Rui Barros

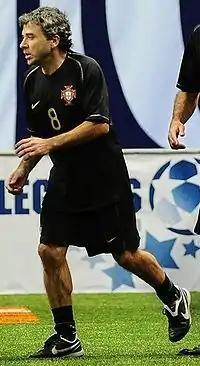
Barros at the 2011 Legends Cup

Rui Gil Soares de Barros (born 24 November 1965) is a Portuguese former professional footballer who played as an attacking midfielder, currently a manager.